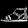
Label: Sandal